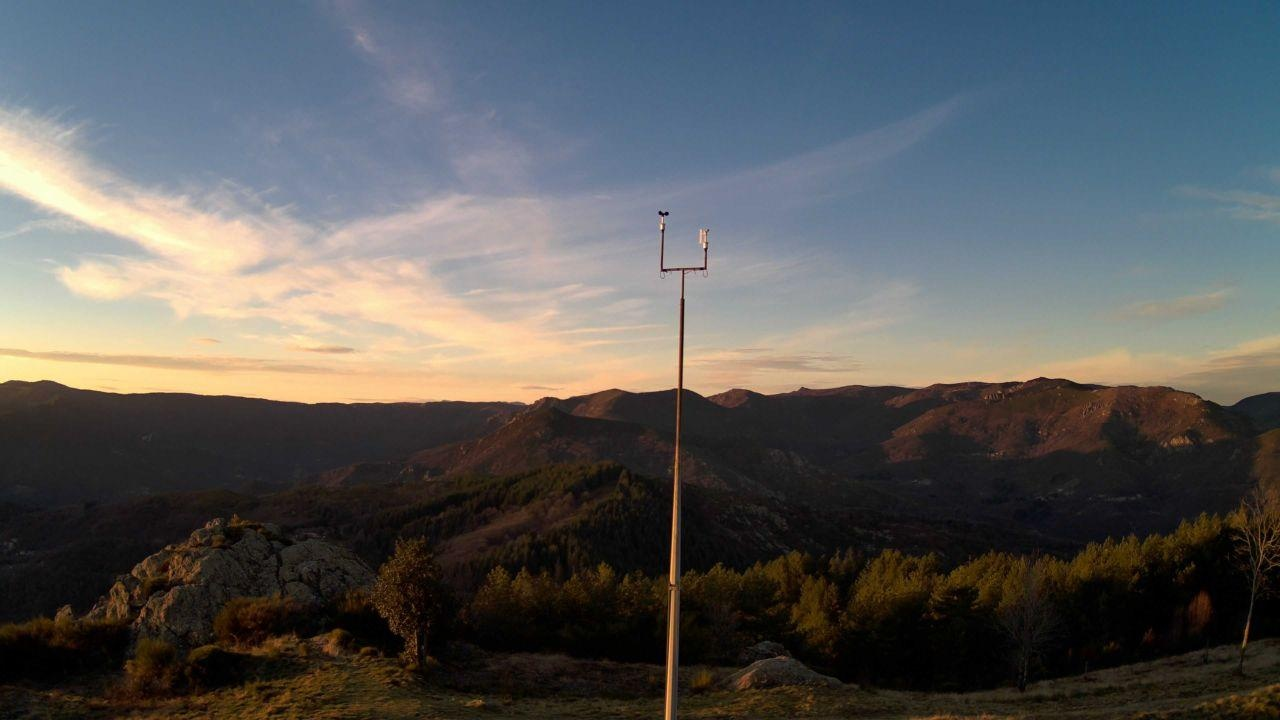
Fire: no
Smoke: yes